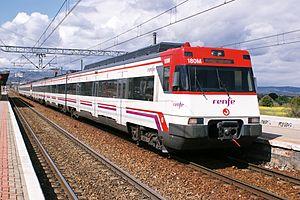
La série S-446 est une série d'automotrices électriques de la Renfe.